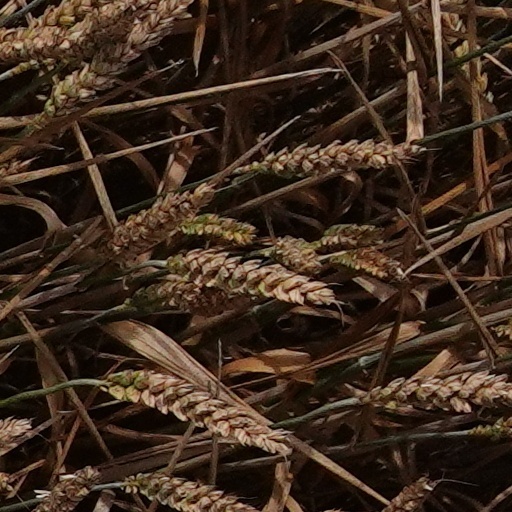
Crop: wheat